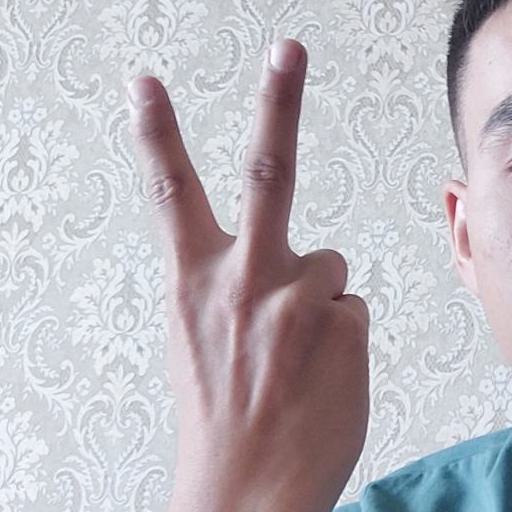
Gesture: peace_inverted